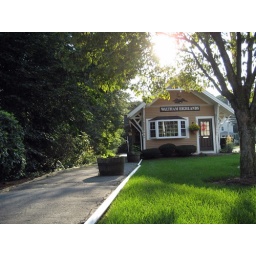
Now this building is occupied by another business, but it's nice that they have that little sign up.